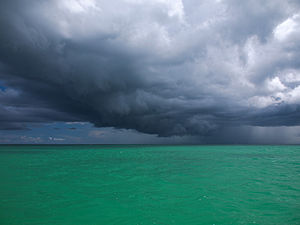
Regntid
Tunge skyer med regn ved den Mexicanske Golf i regntiden.
Regntid er en betegnelse for den periode hvor hovedparten af årets nedbør falder.